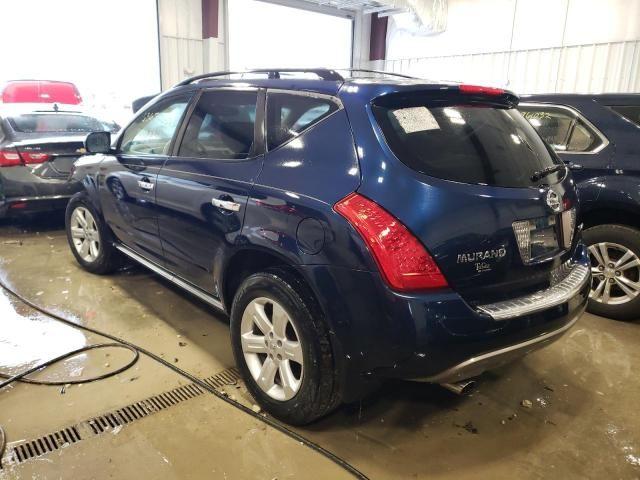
Aucun dommage détecté.
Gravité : aucun